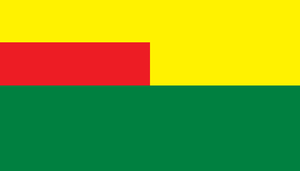
Cet article présente une liste des principales villes d'Équateur jusqu'en 2012.
Ponce Enriquez est un canton d'Équateur situé dans la province d'Azuay.